Atari Karts

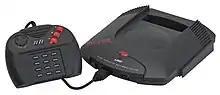
The Mode 7 demo created by Miracle Design for the Atari Jaguar became the basis of development for "Atari Karts".

The game was co-produced by Rehbock and Loïc Duval, with Hautekeete and Vermeulen acting as co-programmers. The soundtrack was composed in Protracker by Fabrice "Arpegiator" Gillet of the Amiga demoscene group Chryseis. Neither Gillet nor the people responsible for the artwork are listed in the game's credits, with the instruction manual just referring to them as the "Miracle Designs Team", though Duval and Jen Smith provided additional graphics and sound. Smith was also responsible for the cover illustration.